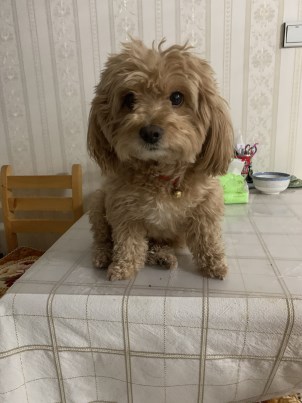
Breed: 7449-n000128-teddy